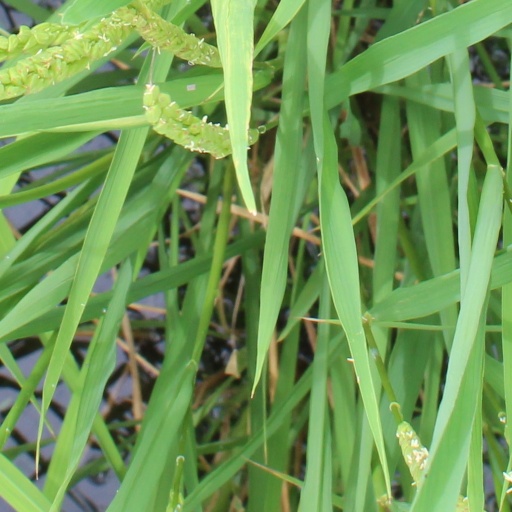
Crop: rice